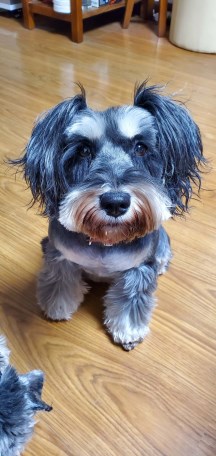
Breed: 2342-n000102-miniature_schnauzer